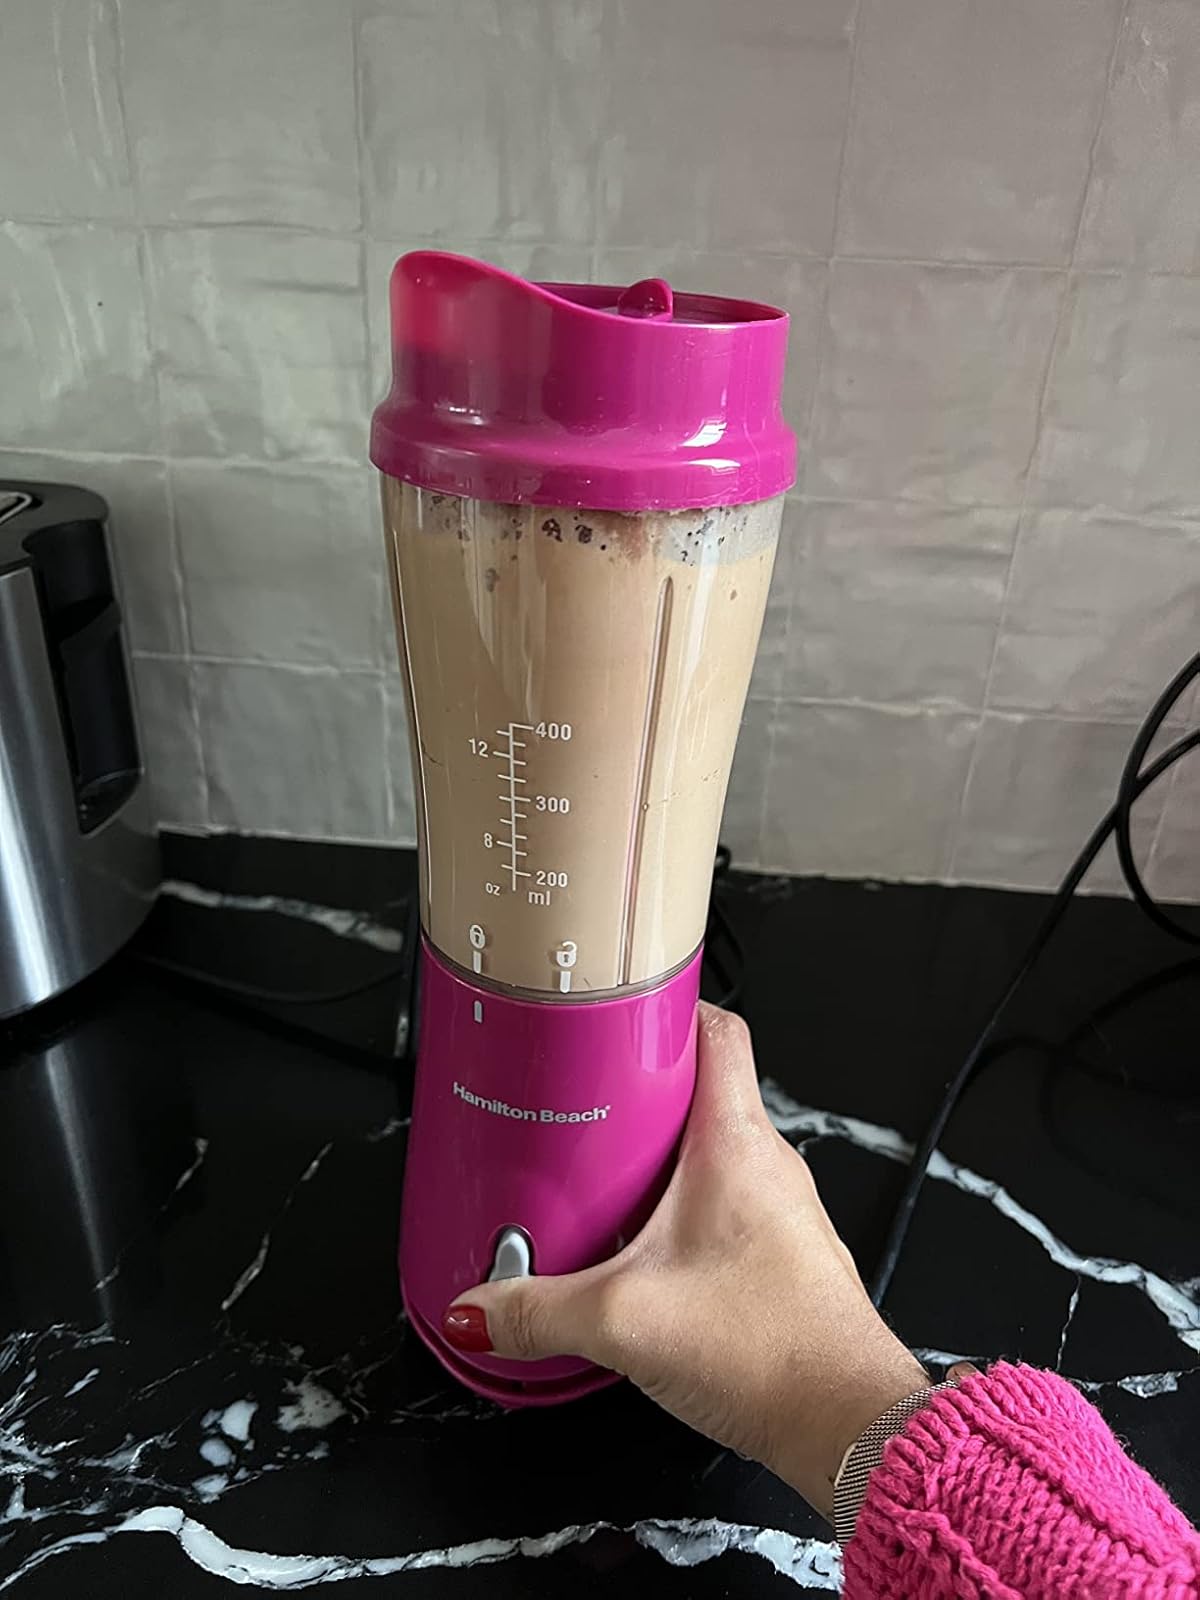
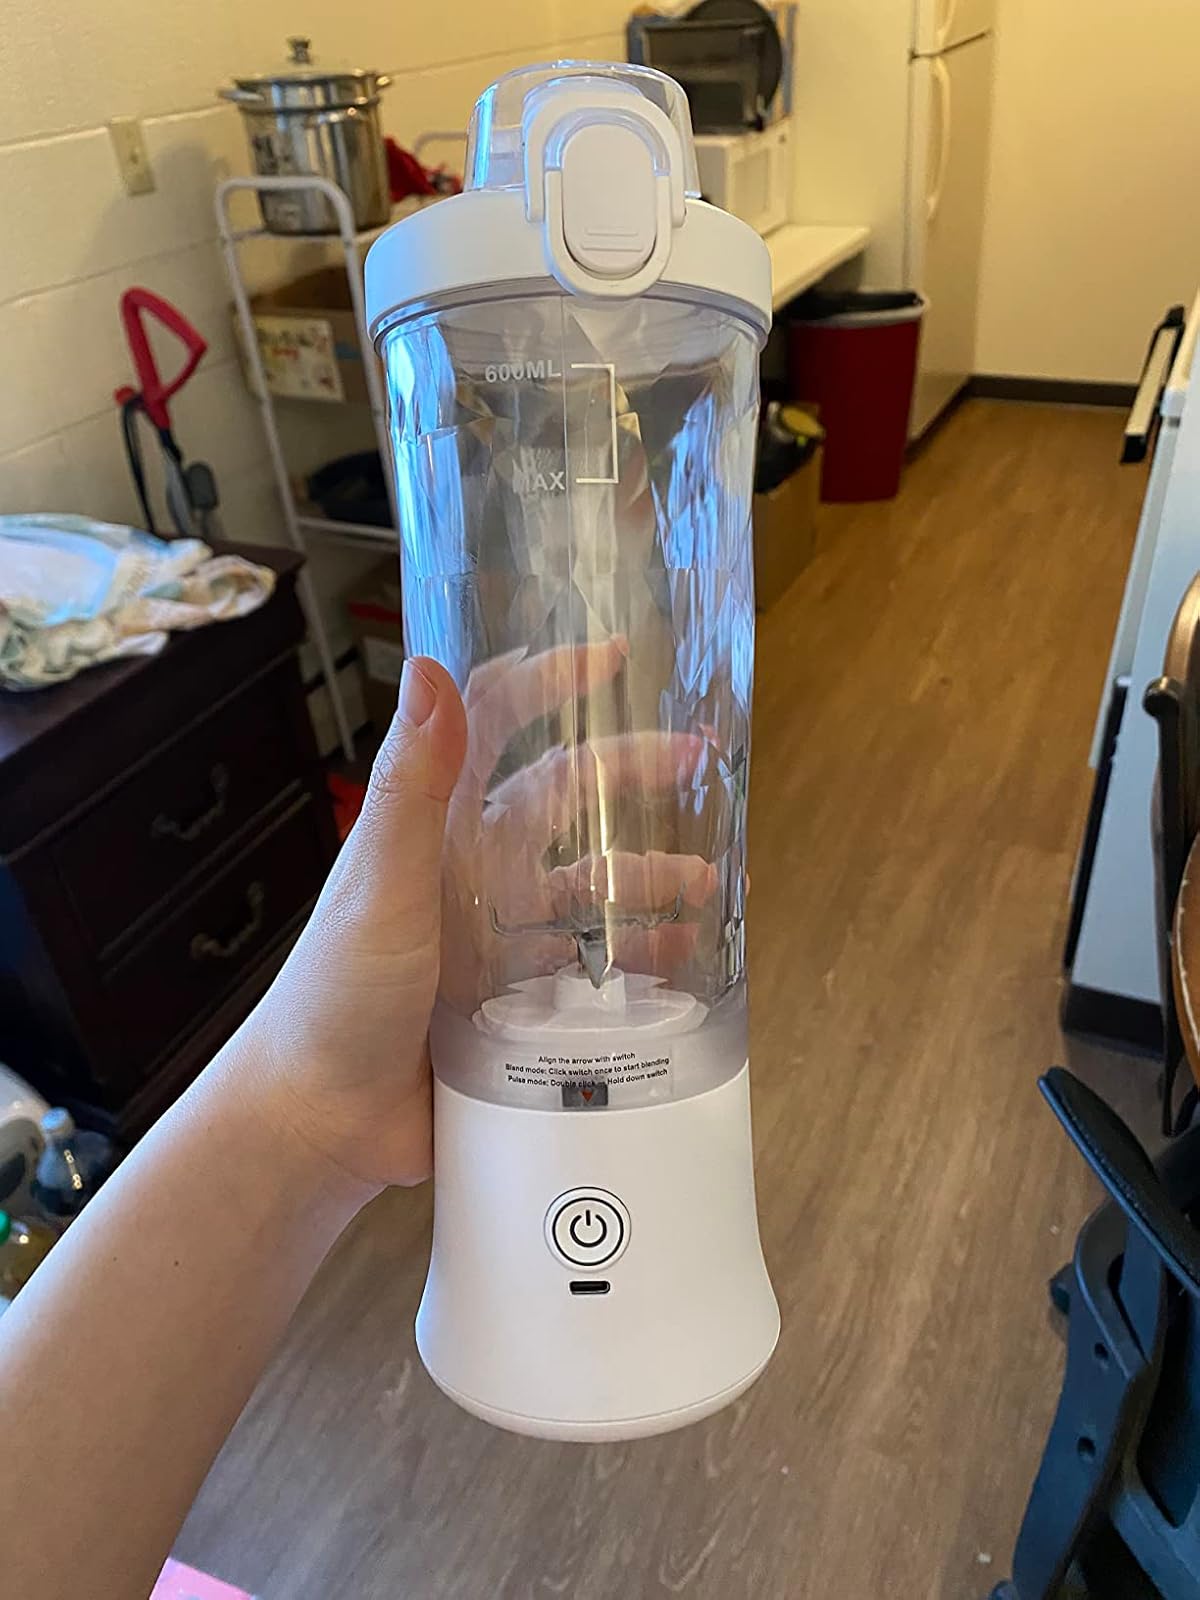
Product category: items_blender
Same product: no